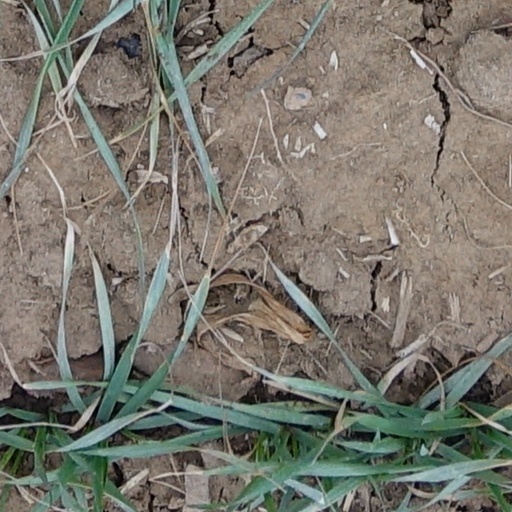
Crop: wheat